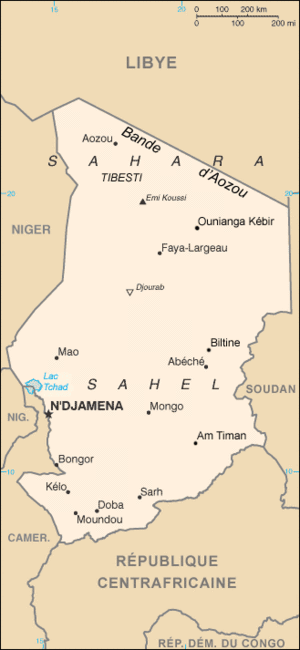
Cet article recense les frontières du Tchad.
Cet article dresse une liste des villes tchadiennes les plus peuplées.